Robert Boyle

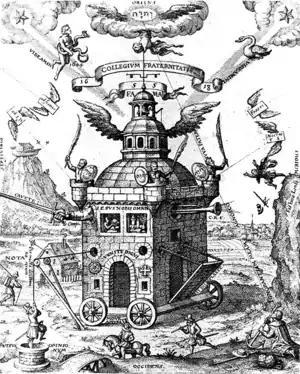
Emblematic image of a Rosicrucian College; illustration from "Speculum sophicum Rhodo-stauroticum", a 1618 work by Theophilus Schweighardt. Frances Yates identifies this as the "Invisible College of the Rosy Cross. Robert Boyle was a member of this association.

Boyle was born at Lismore Castle in County Waterford, in the far south of Ireland, the seventh son and fourteenth child of the 1st Earl of Cork ("the Great Earl of Cork") and Catherine Fenton. Lord Cork, then known simply as Richard Boyle, had arrived in Dublin from England in 1588 during the Tudor plantations of Ireland and obtained an appointment as a deputy escheator. He had amassed enormous wealth and landholdings by the time Robert was born and had been made Earl of Cork in October 1620. Catherine, his wife, was the daughter of Sir Geoffrey Fenton, the former Secretary of State for Ireland, who was born in Dublin in 1539, and Alice Weston, the daughter of Robert Weston, who was born in Lismore in 1541.